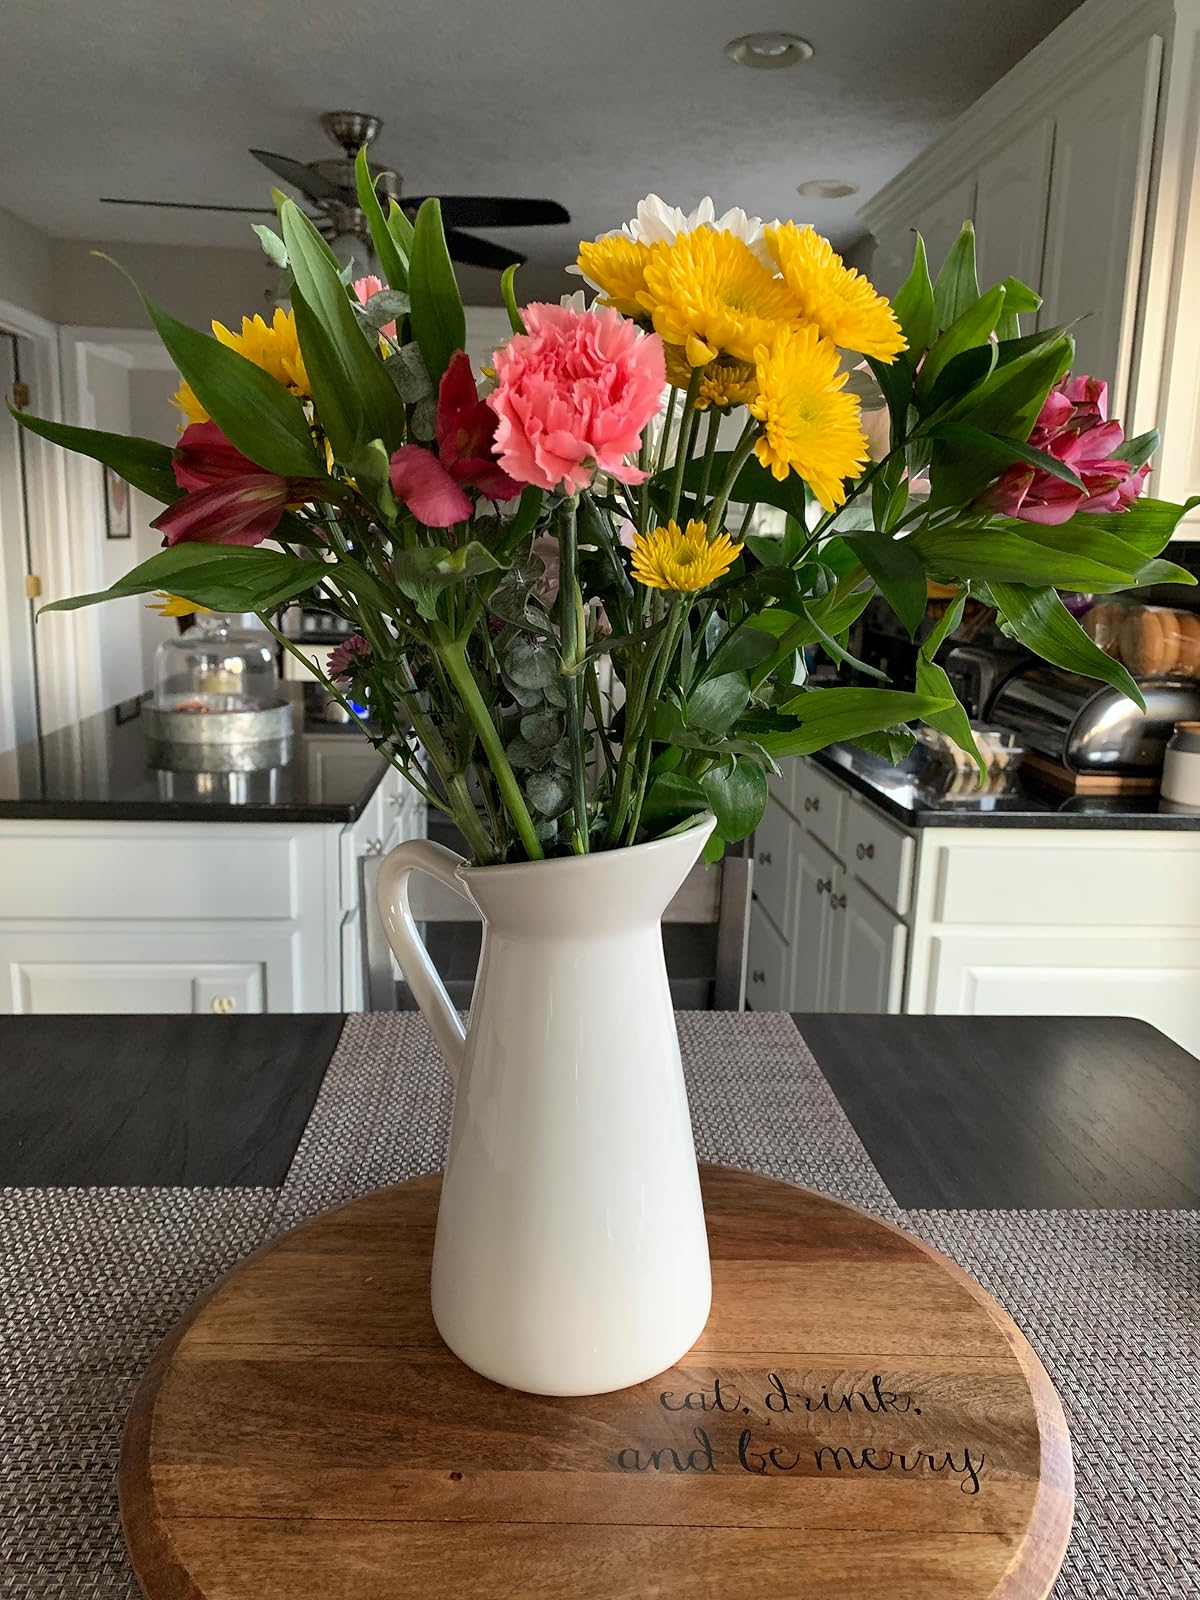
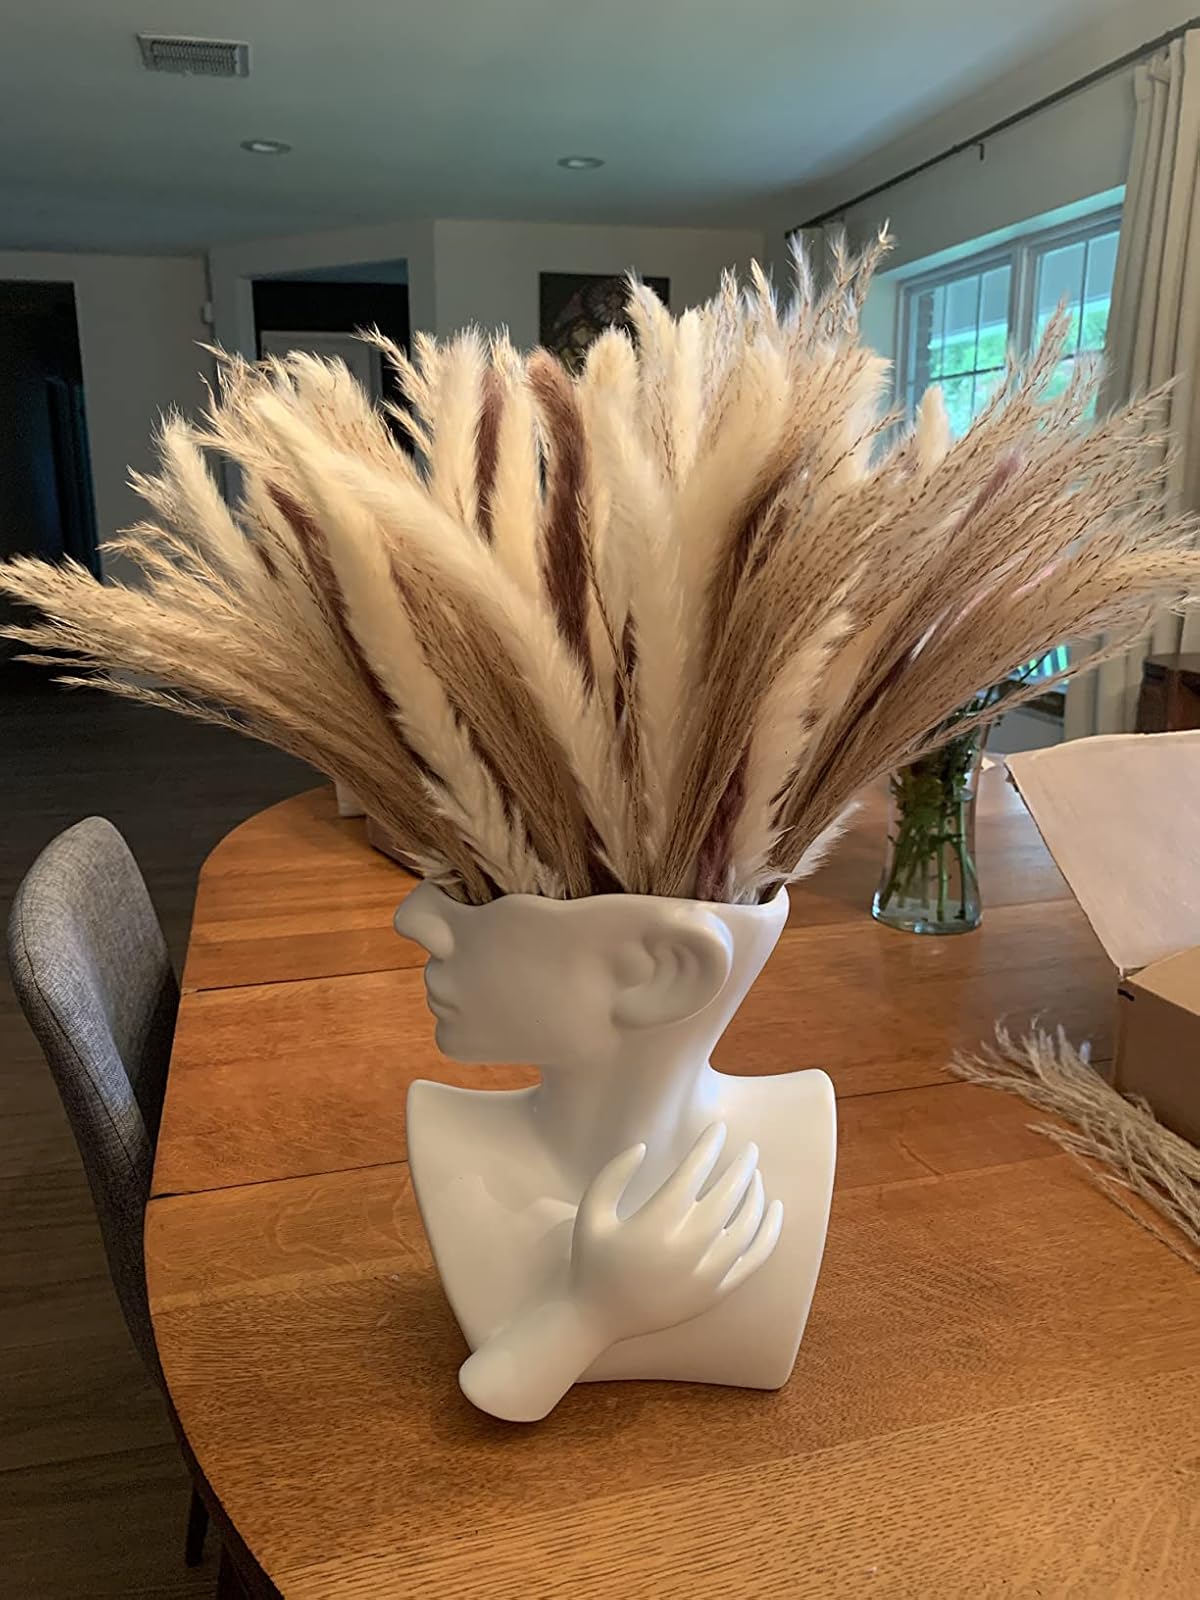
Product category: vase
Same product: no